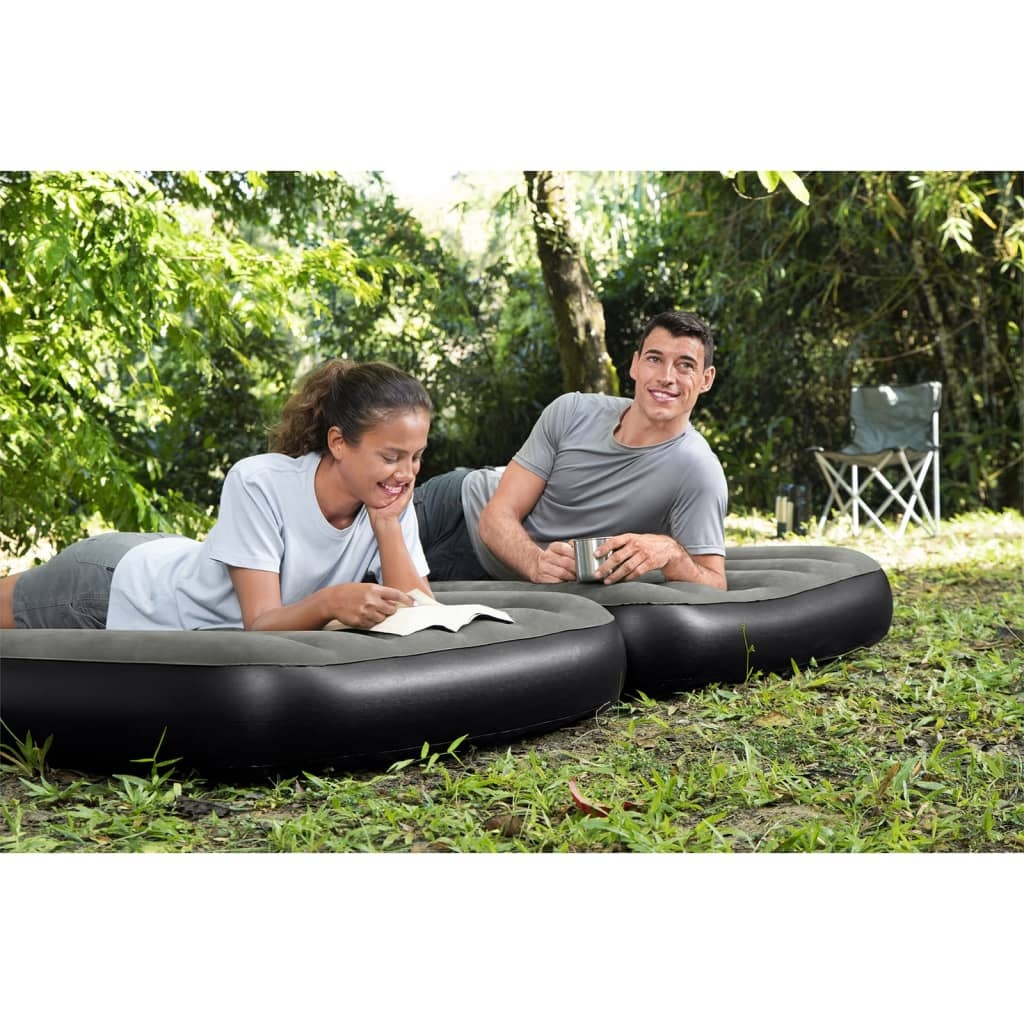
Bestway Napihljiva postelja 3 v 1 črna in siva 188x99x25 cm
Ta napihljiva postelja 3 v 1 znamke Bestway bo poskrbela za dodatno sprostitev in udobje! Trpežen material: Napihljiva postelja je izdelana iz trpežnega PVC-ja, zato je odporna na poškodbe. Močna struktura: Konstrukcija nosilnih elementov v obliki črke I zagotavlja močno oporo ter razkošen videz in občutek. Zasnova 3 v 1: To inovativno zračno blazino je mogoče uporabljati na 3 različne načine s pomočjo zaponk za enostavno povezovanje. Lahko se uporabljata ločeno kot dve enojni postelji, povezana skupaj v eno veliko zakonsko posteljo ali zloženi v dvojno posteljo. Hitro napihovanje: Z dvosmernim ventilom za hitro sprostitev jo lahko enostavno napihnete in izpraznite. Udobna površina: Z udobno površino za spanje je odličen spanec na dosegu roke. Barva: Črna in siva Material: PVC (polivinil klorid) Velikost: 188 x 99 cm (D x Š) Višina ležišča (ena plast): 25 cm Višina ležišča (dve plasti): 51 cm Konstrukcija nosilnih elementov v obliki črke I Zasnova 3 v 1: 2 dvojni napihljivi postelji, 1 velika zakonska napihljiva postelja ali dvoslojna napihljiva postelja Nastavljive zaponke Dvosmerni blokirni ventil za hitro sprostitev za hitro in enostavno polnjenje in praznjenje Udobna rebrasta površina za spanje Zasnovano za notranjo in zunanjo uporabo Številka Bestway izdelka: 67922 GPSR
Brand: Bestway
Category: Furniture > Outdoor Furniture > Outdoor Beds > Poolside Beds